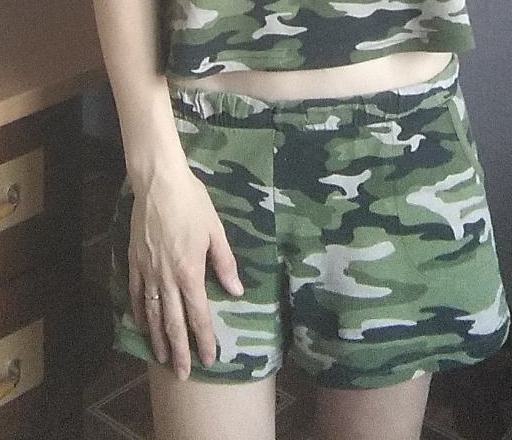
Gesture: no_gesture